Silvia Pinal

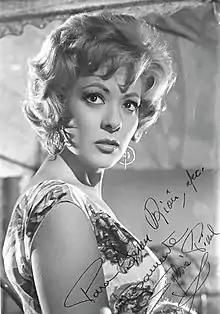
Pinal in ' (1960)

Silvia Pinal Hidalgo"' (12September 193128November 2024) was a Mexican actress. She began her career in theatre before venturing into cinema in 1949. She became one of the greatest female stars of the Golden Age of Mexican cinema and, with her performance in "Shark!" (1969), part of the Golden Age of Hollywood. Her work in film and popularity in her native country led Pinal to work in Europe, particularly in Spain and Italy. Pinal achieved international recognition by starring in a trilogy of films directed by Luis Buñuel: "Viridiana" (1961), "The Exterminating Angel" (1962) and "Simon of the Desert" (1965).